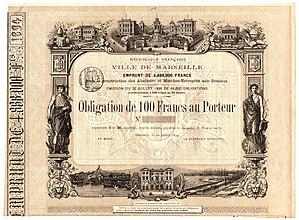
Marseille est une commune du Sud-Est de la France, chef-lieu du département des Bouches-du-Rhône et préfecture de la région Provence-Alpes-Côte d'Azur.